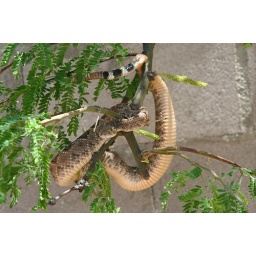
The rattlesnake caught itself in a mesquite tree after being moved over the wall for capture and relocation.